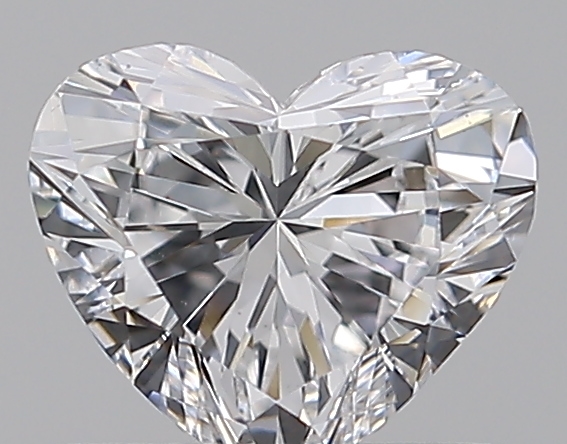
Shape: heart
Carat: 0.59
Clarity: VS1
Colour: D
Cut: EX
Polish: EX
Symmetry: VG
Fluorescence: N
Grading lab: GIA
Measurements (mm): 5.13 x 5.94 x 3.29